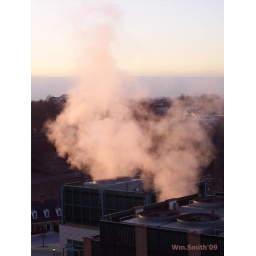
Vapor clouds from cooling towers on cold mornings. Caught in early morning light.